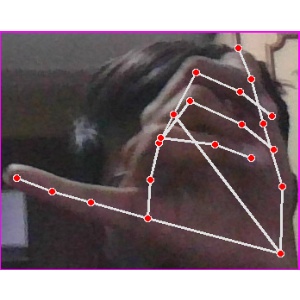
अक्षर: च